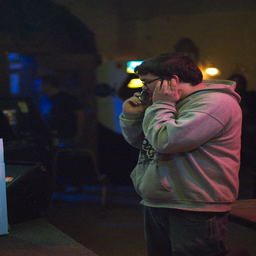
A person talking on a phone while wearing a hoodie.
A man in a sweatshirt talking on a cell phone.
A boy holding a cell phone up to his right ear and plugging his other ear with his fingers.
A person covers one ear while listening into a phone on the other.
He plugged his ear with his finger to hear the conversation.